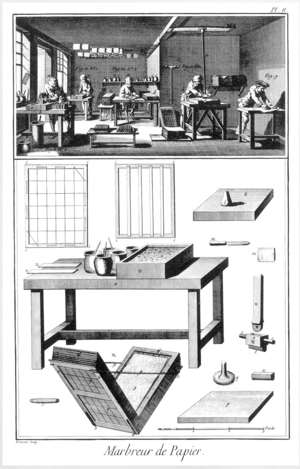
PLANCHE II. Vignette. Fig. 9. Ouvrier qui cire une feuille de papier marbré. 10. n°. 1. Lissoire &amp